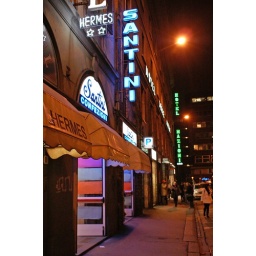
I just loved the color so vibrantly shining against the night sky and quiet street taken in Florence, Italy